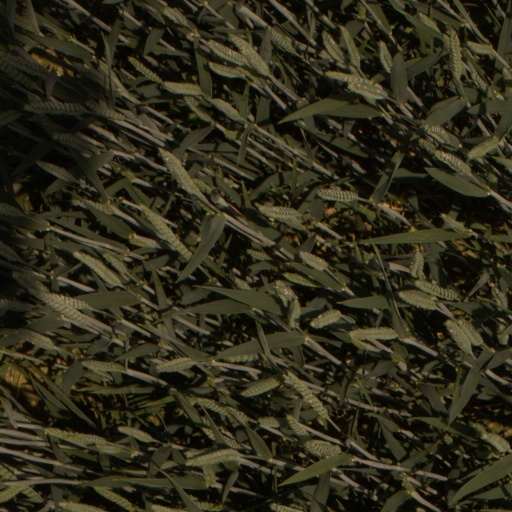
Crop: wheat